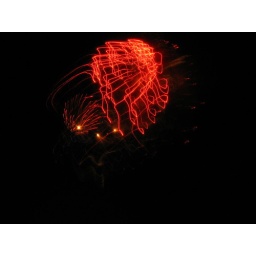
July 28th - 11pmbig party in town on the other waterside with fireworksand me watching from the bedroom window